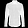
Label: Shirt